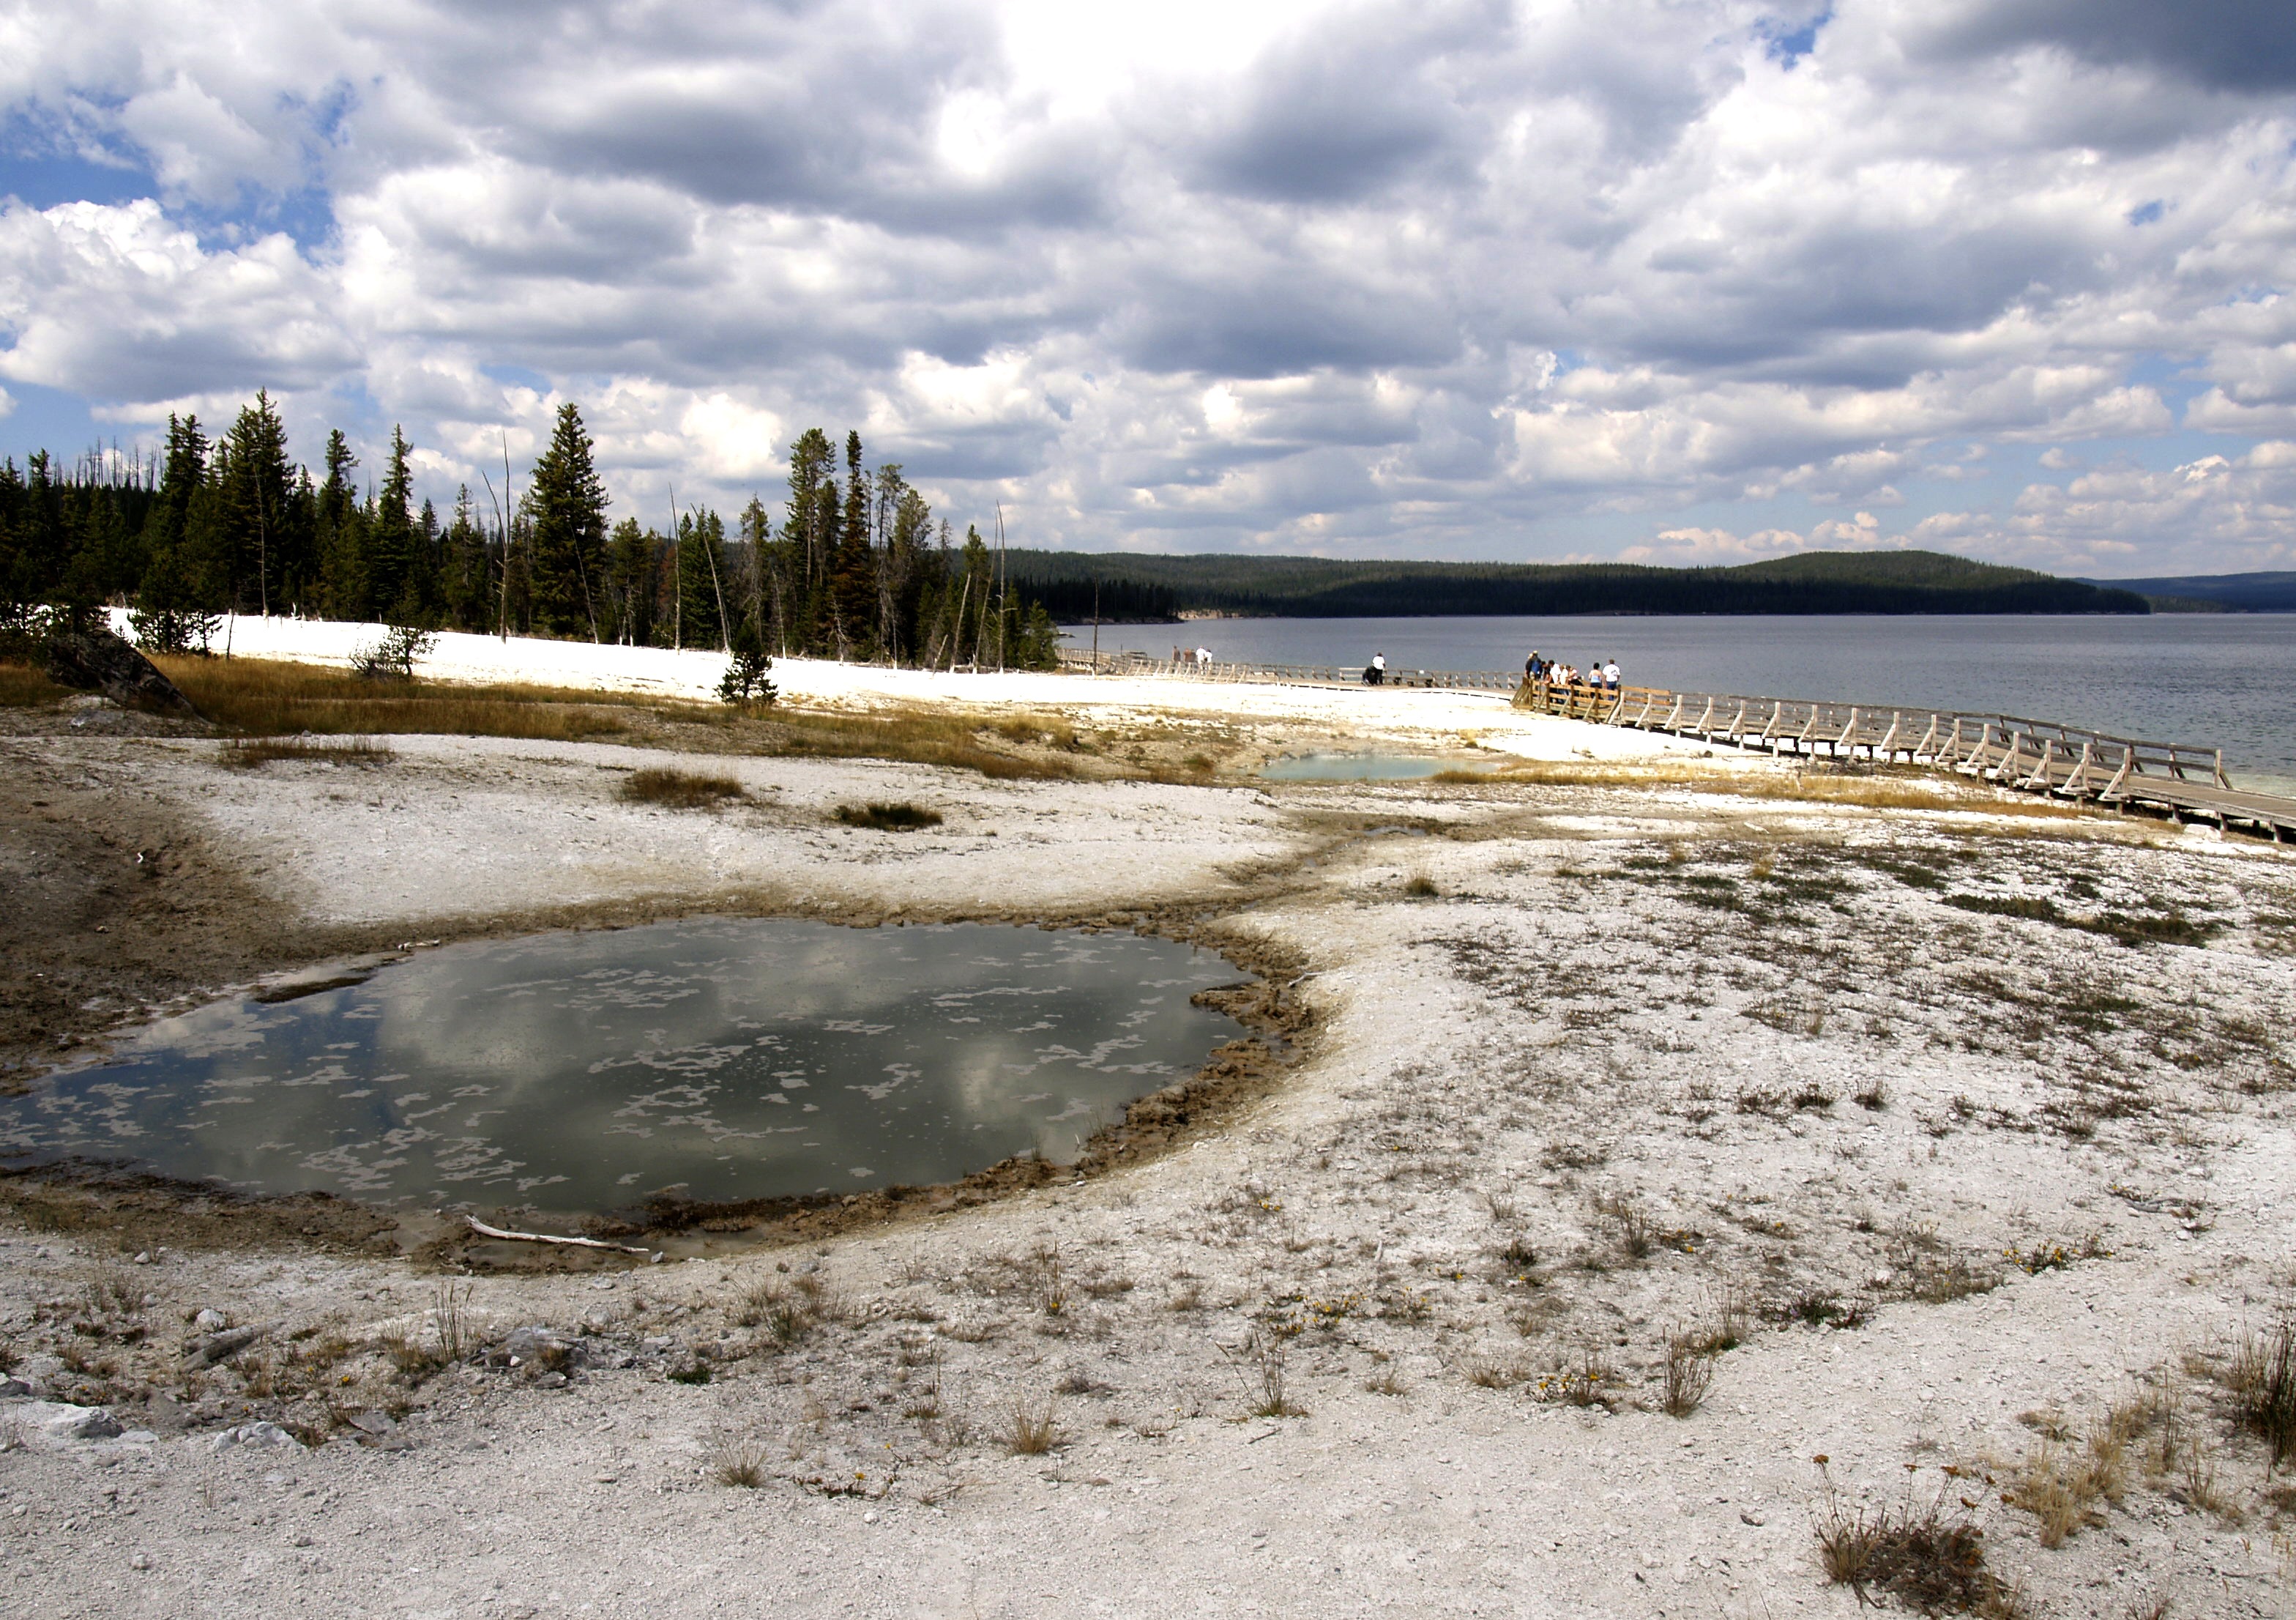
beach, landscape, sea, coast, water, nature, sand, snow, winter, steam, shore, wave, pond, scenery, usa, erosion, body of water, geothermal, hot, geyser, tourist attraction, minerals, wyoming, volcanic, landform, volcanism, yellowstone lake